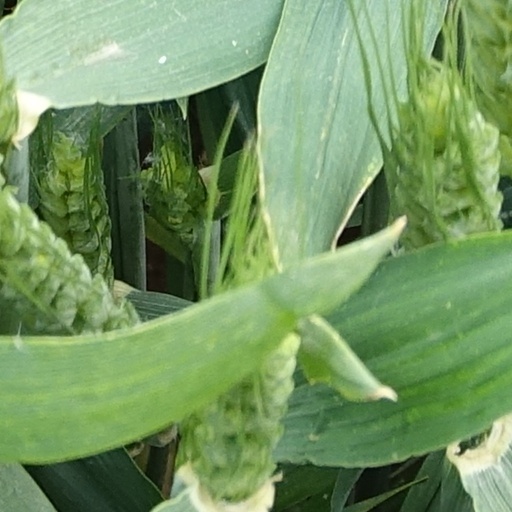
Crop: wheat